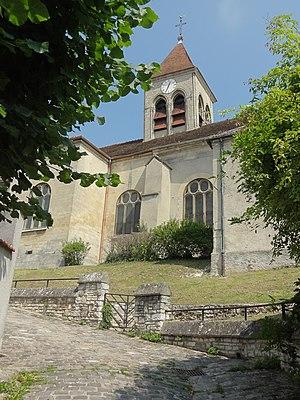
Vue depuis le sud.
L'église Saint-Prix est une église catholique paroissiale située à Saint-Prix, dans le Val-d'Oise, en France. La première église romane, à laquelle appartiennent peut-être les corniches à l'est et à l'ouest de la base du clocher, a été donnée à l'abbaye Saint-Martin de Pontoise vers 1085, et un prieuré a été fondé en même temps. Le patron de la paroisse est alors saint Germain. À partir de la fin du XIIᵉ siècle et jusqu'en 1220 environ, l'église est entièrement rebâtie dans le style gothique primitif, et elle conserve de cette époque le plan et l'ordonnancement général, mais très peu d'éléments en élévation : il s'agit essentiellement des chapiteaux au nord de la nef ; des piles orientales du clocher, qui s'élève au-dessus de la croisée du transept ; de l'étage de beffroi du clocher ; et des fenêtres hautes bouchées dans la partie droite du chœur. Au XVᵉ siècle, l'essor du pèlerinage de saint Prix, dont l'église possède sans doute des reliques dès l'origine, fait que ce second patron supplante le premier, qui s'est depuis longtemps effacé.